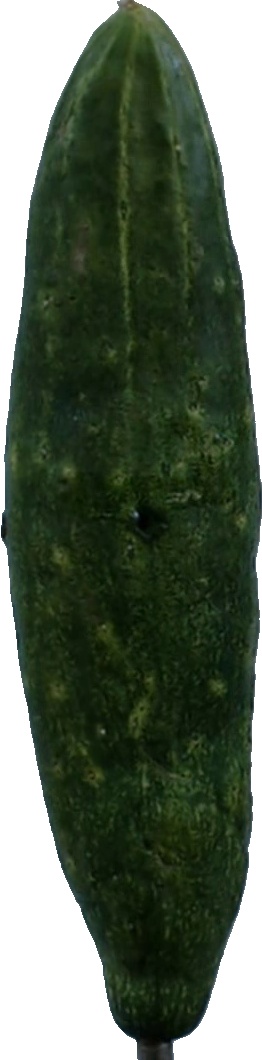
Label: cucumber_3